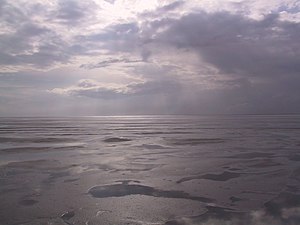
Vadehavet / Vadehavsdannelsen / Vaden
Vaden fremstår som et virvar af lavere og højere flader.
Vadehavet er en del af Nordsøen. Området strækker sig fra Ho Bugt ved Esbjerg ned til den hollandske by Den Helder og er karakteristisk ved særlige tidevandsforhold. Vadehavet blev optaget på UNESCO's verdensarvsliste i 2009. Den danske del af Vadehavet kom på listen i 2014.